Skvader

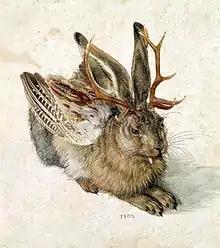
Wolpertinger edited from a drawing of a hare by Albrecht Dürer.

A strikingly similar creature called the "rabbit-bird" was described by Pliny the Elder in "Natural History". This creature had the body of a bird with a rabbit's head and was said to have inhabited the Alps.